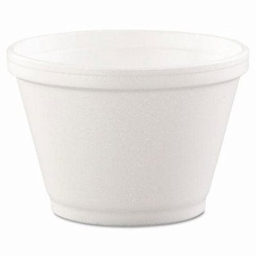
Label: paper